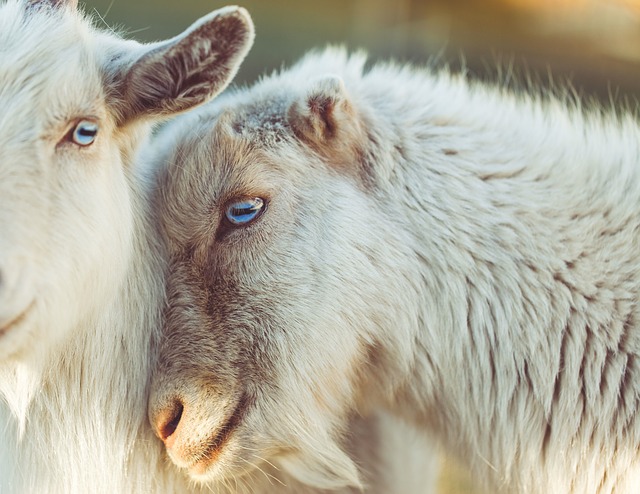
Label: pecora